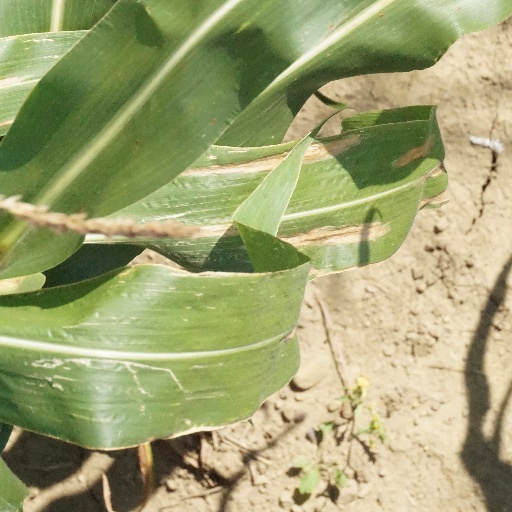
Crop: maize; corn